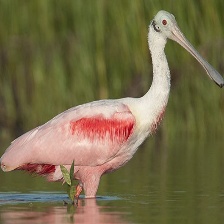
Species: ROSEATE SPOONBILL
Scientific name: PLATALEA AJAJA
ImageNet parent category: spoonbill